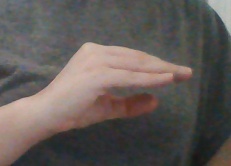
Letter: jeem